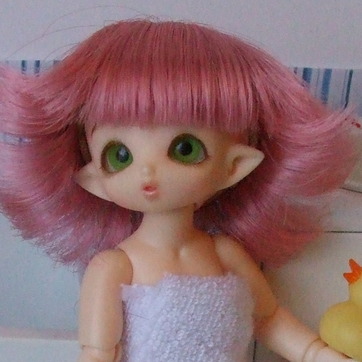
Material: plastic